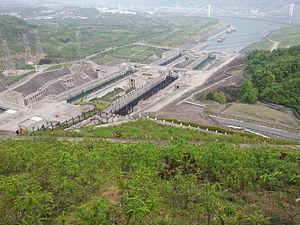
Le barrage des Trois-Gorges est un barrage situé au cœur de la Chine, sur le Yangzi Jiang, dans la province du Hubei. Il a été mis en production par étapes de 2006 à 2009 et a créé une retenue de 600 kilomètres de longueur.